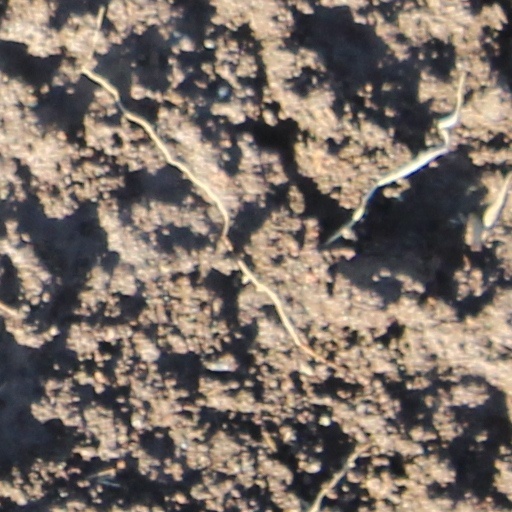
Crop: wheat